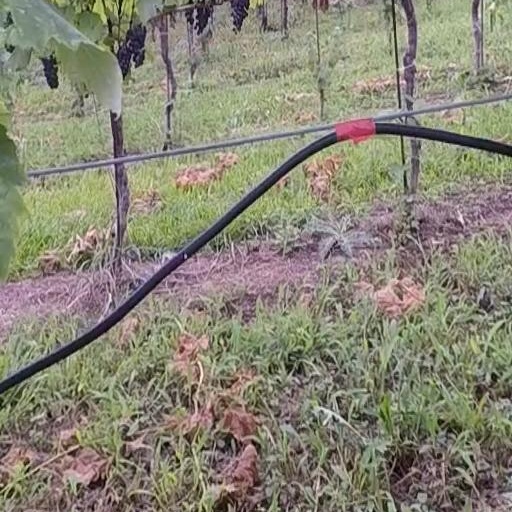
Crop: grape